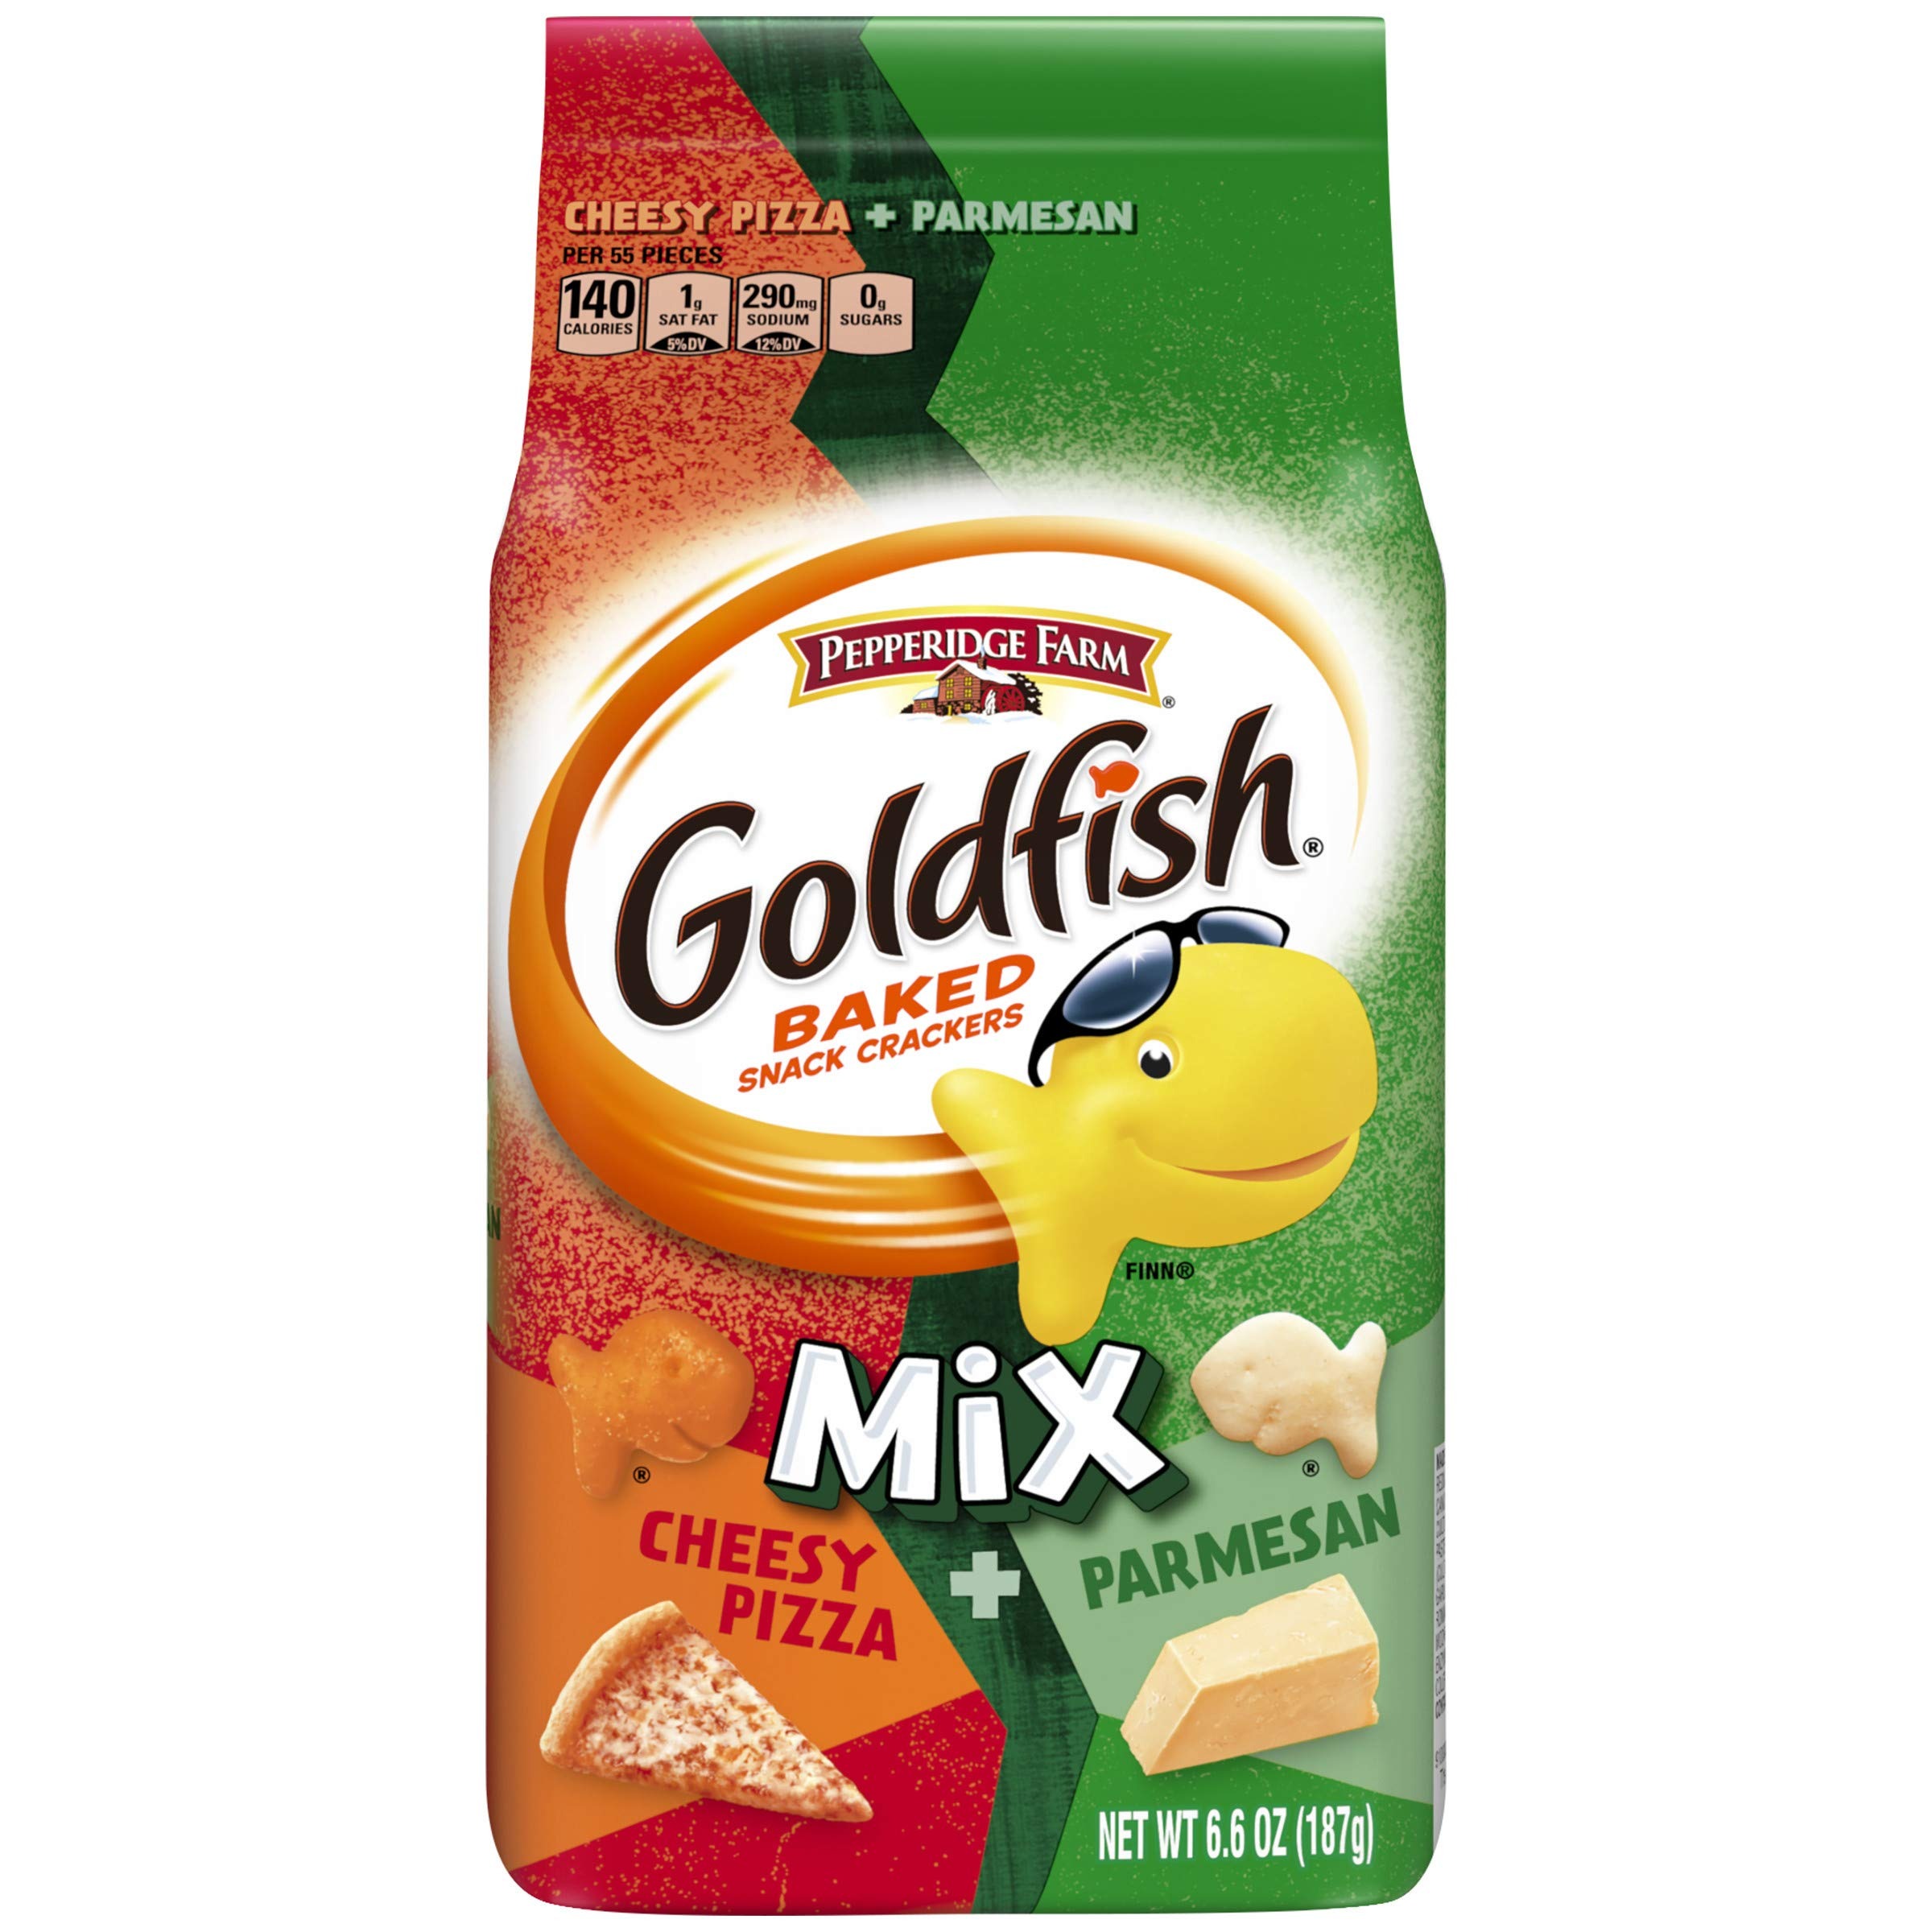
Item Name: Pepperidge Farm Goldfish Mix Cheesy Pizza + Parmesan Crackers, 6.6 oz. Bag
Bullet Point 1: A mix of Pizza and Parmesan Goldfish crackers
Bullet Point 2: Combines irresistible big flavors, big smiles and non-stop fun
Bullet Point 3: Baked with real cheese
Bullet Point 4: Contains no artificial preservatives or flavors
Bullet Point 5: About 6 servings per 6.6 oz. bag
Value: 6.6
Unit: Ounce

Price: 2.79